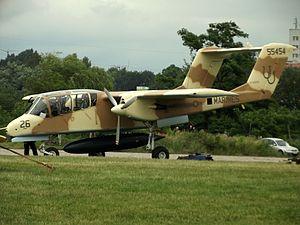
Le Musée Européen de l'Aviation de Chasse présente au public des avions de chasse et des aéronefs de l'aviation civile. Il est situé sur l'aérodrome de Montélimar-Ancône à Montélimar. Une soixantaine d'avions sont présentés et de nombreux autres sont stockés dans des hangars. La gestion du musée est assurée par une association loi de 1901 qui regroupe en majorité des bénévoles.